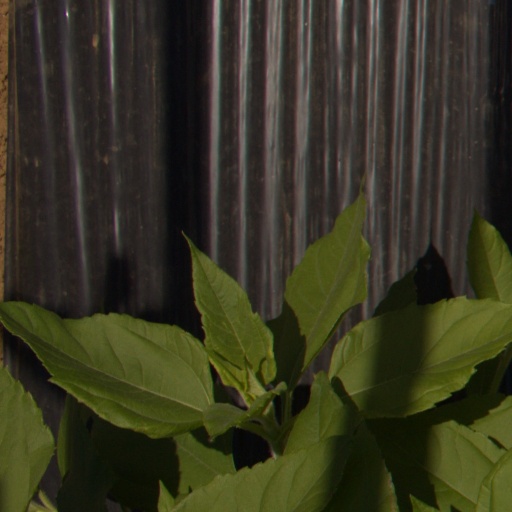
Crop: Jerusalem artichoke